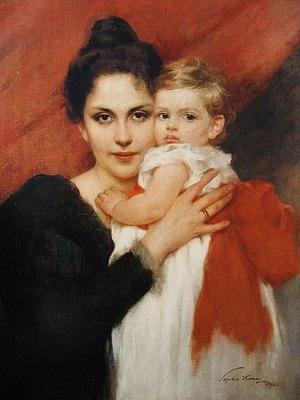
Sophie Koner était une peintre allemande. Elle fut l'épouse de Max Koner.